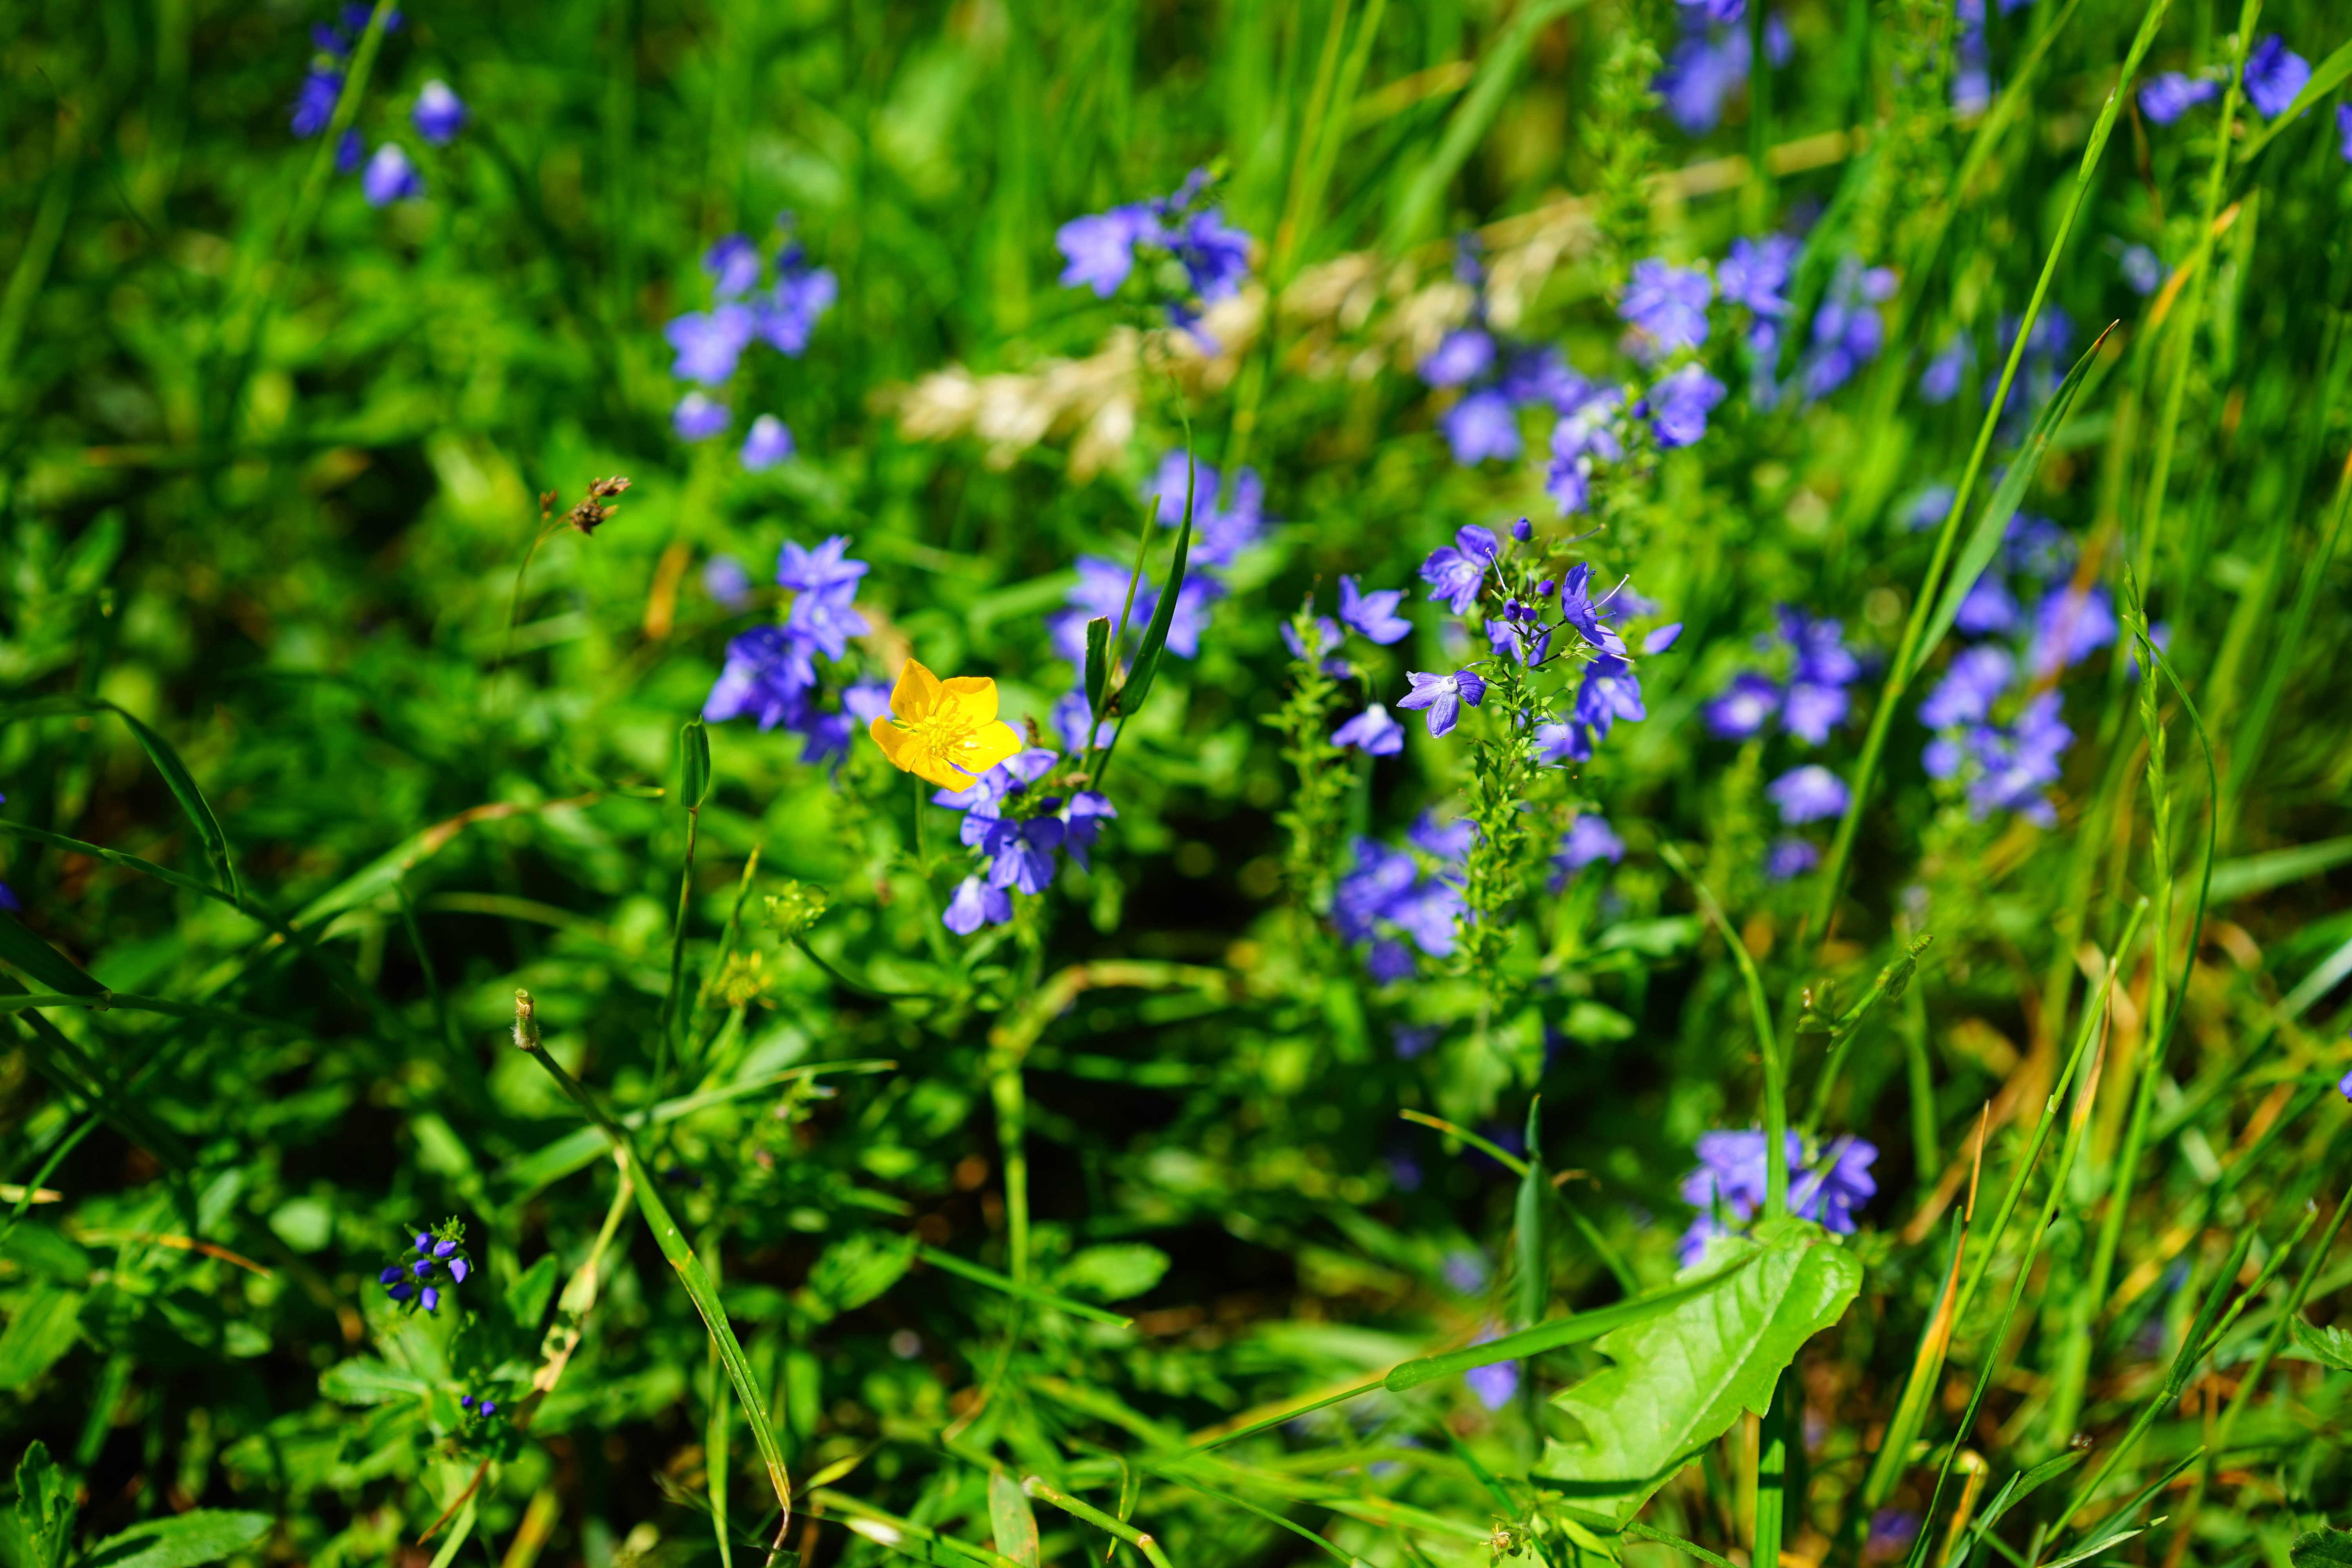
nature, grass, plant, lawn, meadow, prairie, flower, green, herb, botany, blue, yellow, flora, wild flower, wildflower, flowers, wild plant, wildflowers, woodland, habitat, buttercup, ranunculus, veronica, macro photography, plantaginaceae, flowering plant, hahnenfu gew chs, ranunculaceae, herbaceous plant, honorary award, plantain greenhouse, sharp buttercup, ranunculus acris, lard flower, large speedwell, veronica teucrium, natural environment, land plant